Avellaneda Park Historic Train

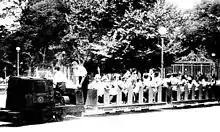
The train carrying a group of children in the 1930s

In 1929 the train was moved to Avellaneda Park, alleging that it would be useful to transport people to "polideportivo" (sports center) located in the park. The service was officially opened in 1936, being named ""Expreso Alegría"" and operated by Genovese Juan Cugusi who was in charge of the service. The train departed from Clemente Onelli station. It was free for children going to the holiday home of the park, three times a week. Some versions state that the rolling stock was manufactured by French company Decauville.